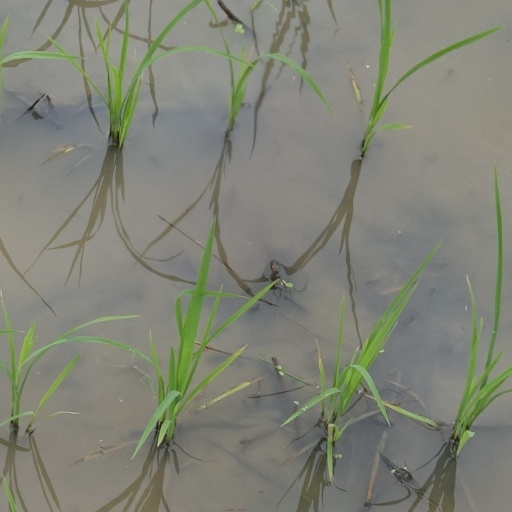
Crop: rice